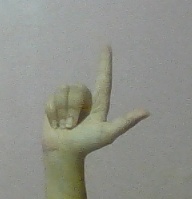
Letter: laam